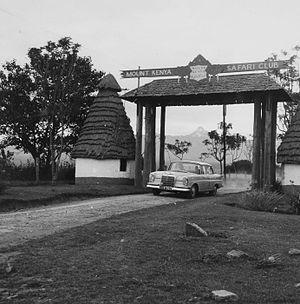
Le Safari Club est une alliance de services de renseignement mise en place en 1976 à l'initiative du Service de documentation extérieure et de contre-espionnage et destinée à contrer l'influence communiste en Afrique. Ses autres membres étaient l'Iran, l’Égypte, l'Arabie saoudite et le Maroc.